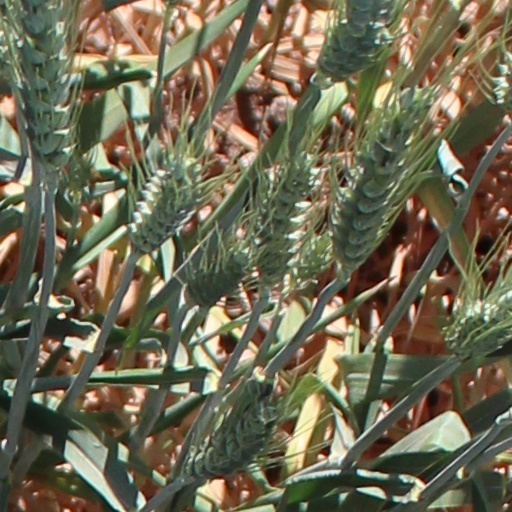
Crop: wheat